Andrew Stoddart

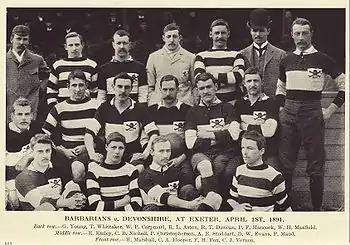
Stoddart with the first touring Barbarians. Stoddart seated central with ball

Stoddart also played ten rugby union internationals for England, and captained England four times. During his footballing career, Stoddart was at the forefront of many rugby firsts. In 1888, with fellow cricketers Alfred Shaw and Arthur Shrewsbury he helped organise what became recognised as the first British Lions rugby union tour of Australia and New Zealand in 1888. The team played 55 matches, winning 27 of 35 rugby matches. He took over the captaincy early in the tour when Robert L. Seddon drowned in a sculling accident.